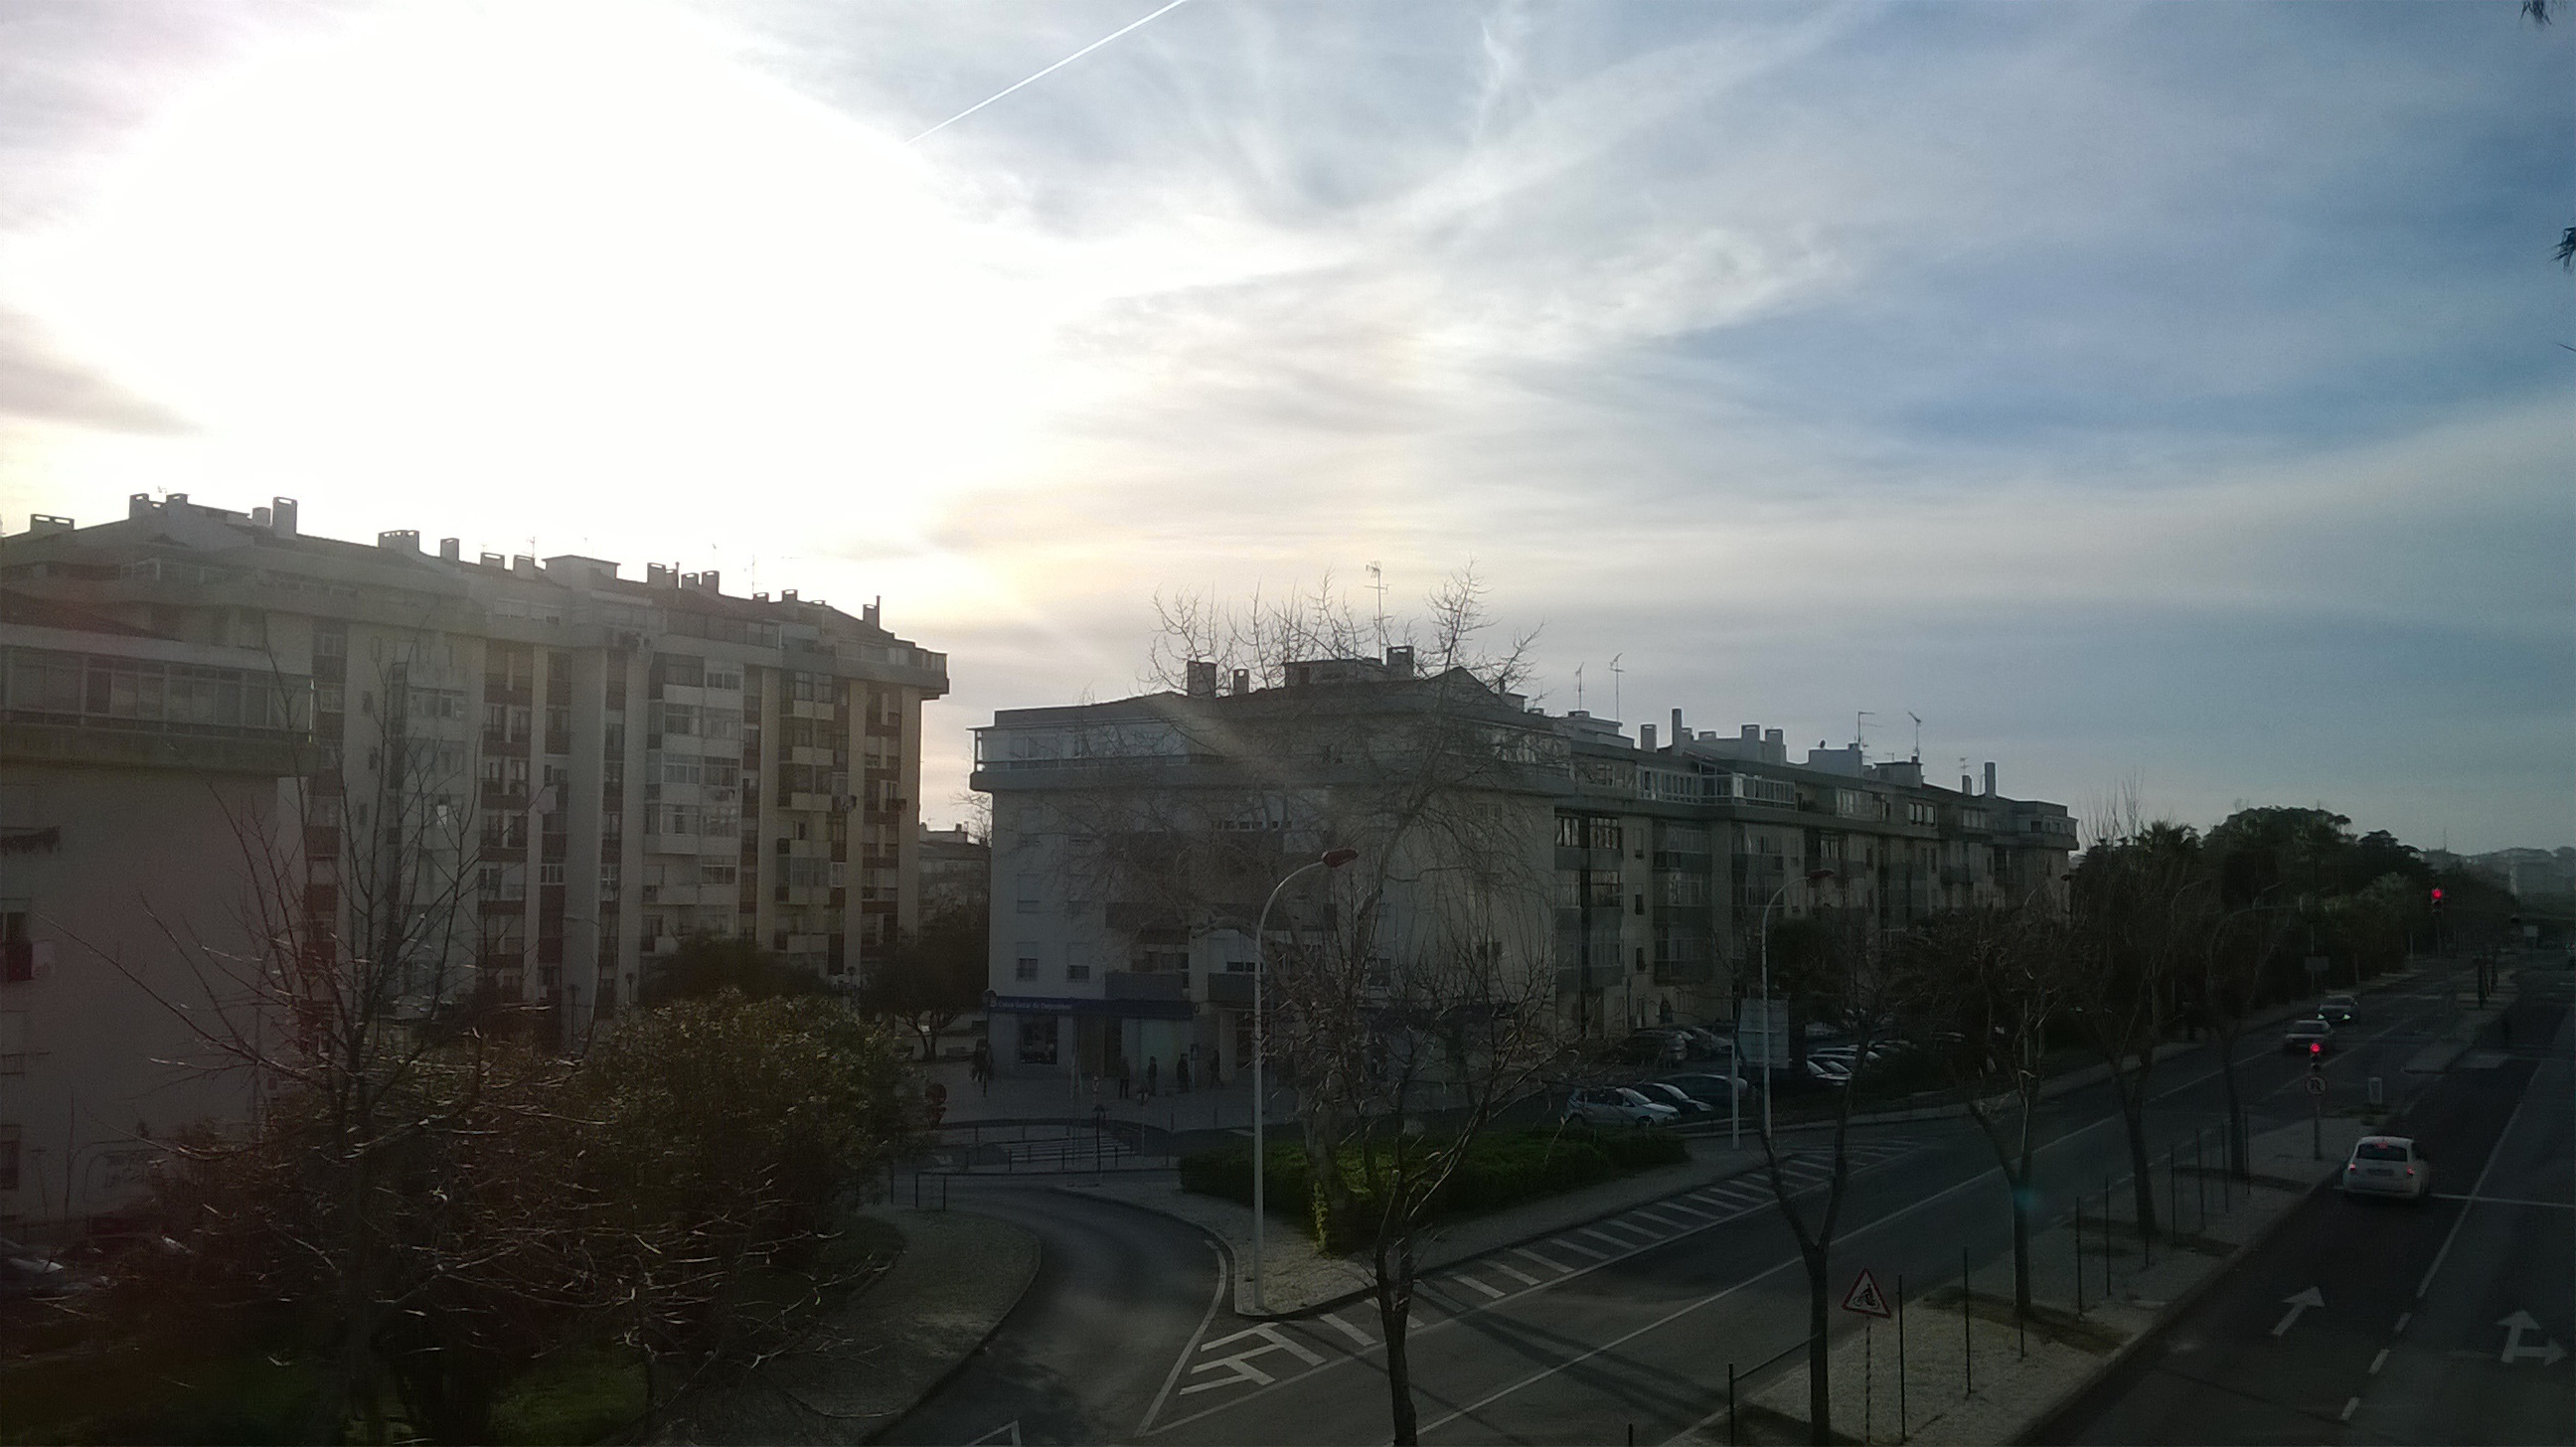
cloud, sky, skyline, sunlight, morning, city, skyscraper, cityscape, dusk, evening, urban area, residential area, atmospheric phenomenon